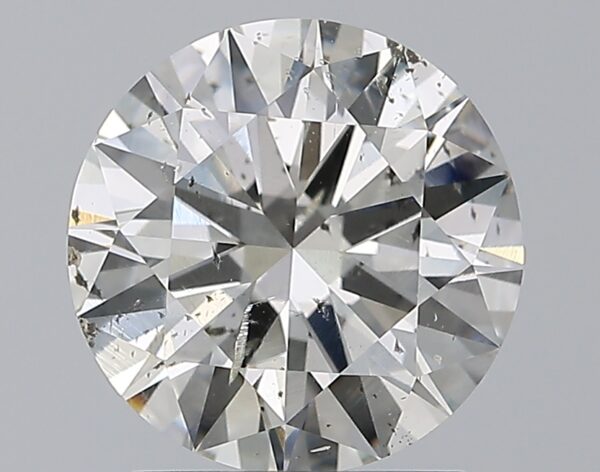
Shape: round
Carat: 1.9
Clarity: SI2
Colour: I
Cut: EX
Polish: EX
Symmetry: EX
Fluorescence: ST
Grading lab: GIA
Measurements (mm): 7.98 x 8.03 x 4.8